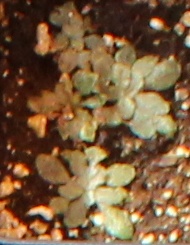
Label: Horseweed